Housing construction in the Soviet Union

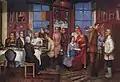
Kuzma Petrov-Vodkin. "Housewarming". 1937. The painting is dedicated to the resettlement of workers' families into the apartments of "former people"

Housing construction in the Soviet Union was one of the most important sectors of the Soviet national economy and was based on socialist principles.